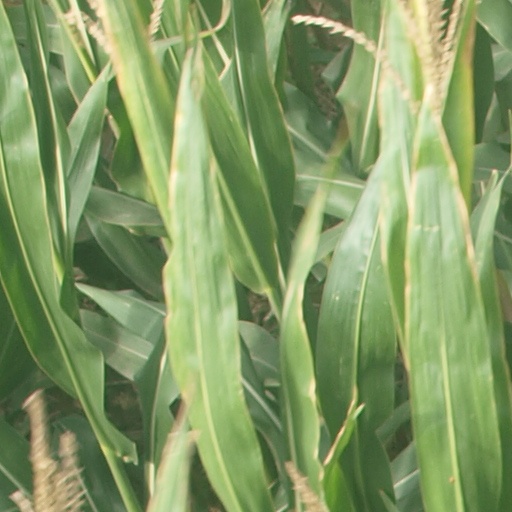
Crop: maize; corn